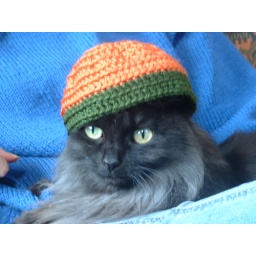
The cat in The hat